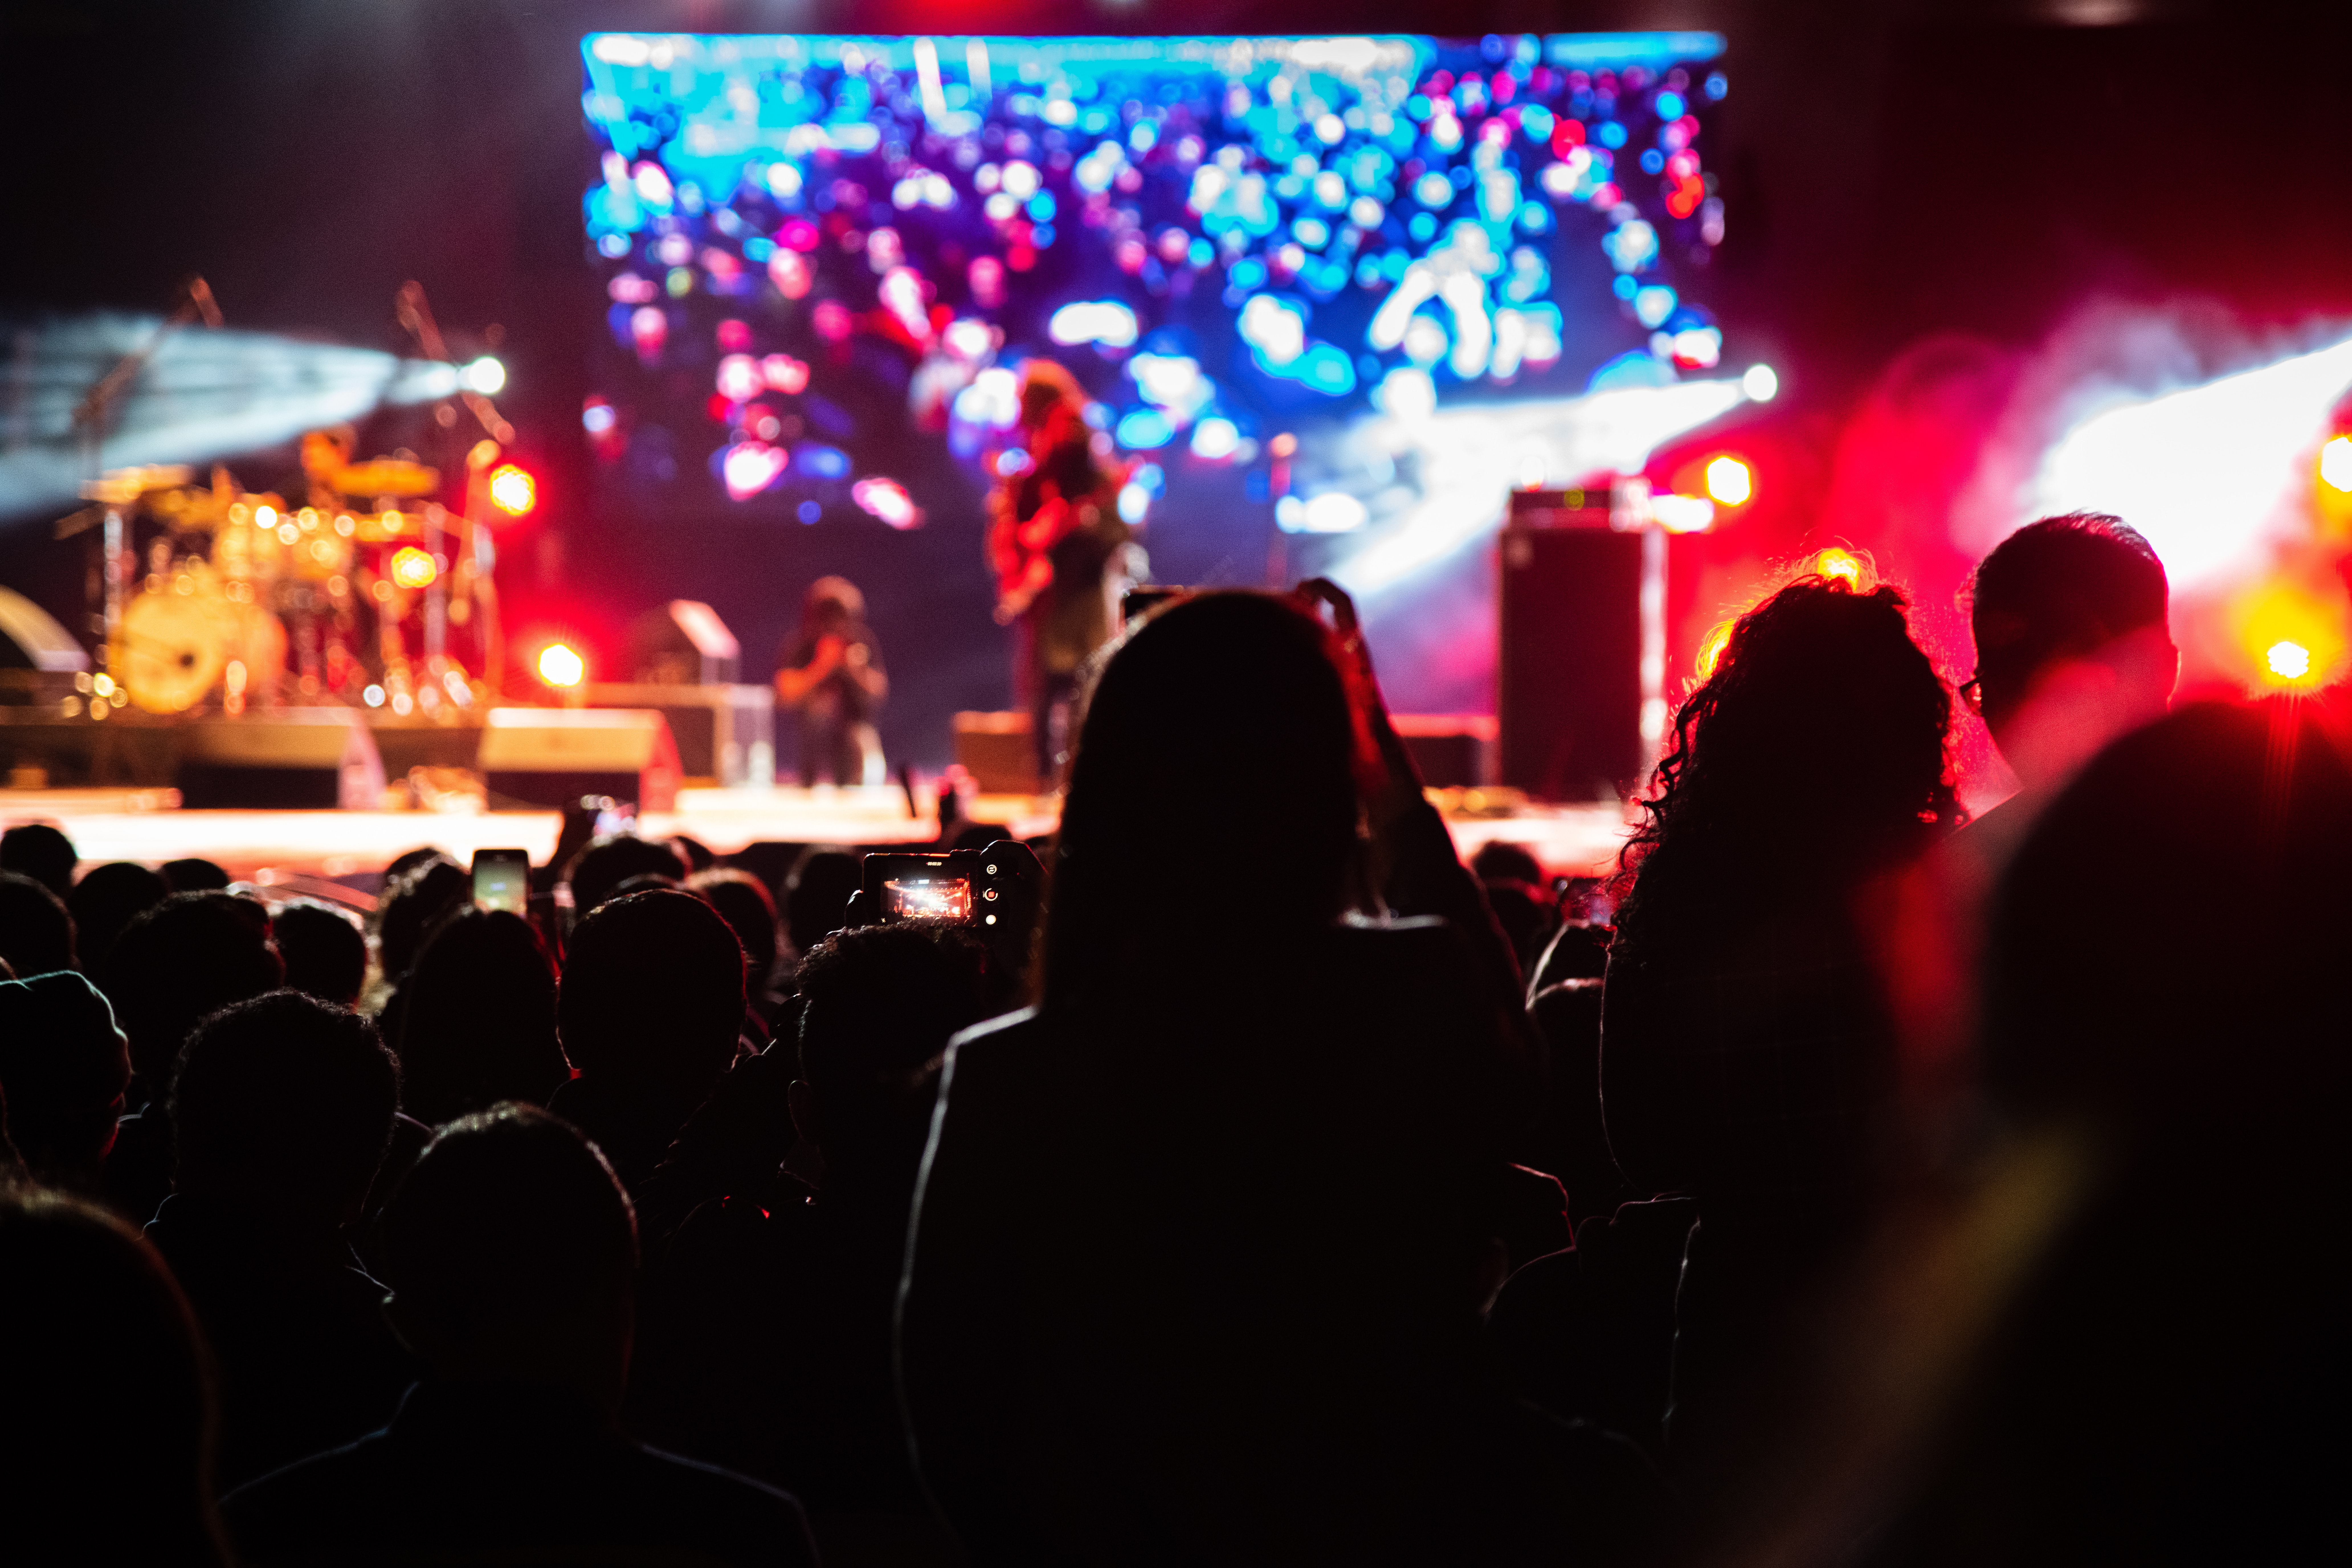
event, management, Planners, light, concert, music, lighting, purple, performing arts, entertainment, musician, pink, Visual effect lighting, crowd, music venue, magenta, fun, performance art, fan, leisure, pop music, rock concert, music artist, stage, art, audience, display device, spectacle, darkness, public event, performance, city, night, party, festival, musical instrument accessory, singing, midnight, song, font, sport venue, auditorium